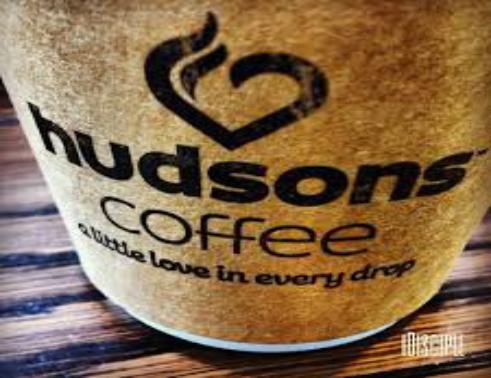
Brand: Hudsons Coffee-1
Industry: Food